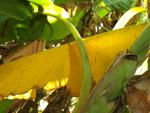
Label: xamthomonas